Talleres de Córdoba

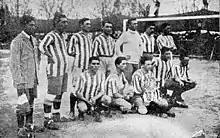
A team of Talleres in 1922

The club was founded in 1913 as "Atlético Talleres Central Córdoba" by workers of the Córdoba Central Railway, with support from the company. Apart from Atlético Talleres, one of the clubs affiliated to "Federación Cordobesa de Fútbol" (Córdoba Football Federation) was Olimpo, formed by young players participating in second and third divisions.